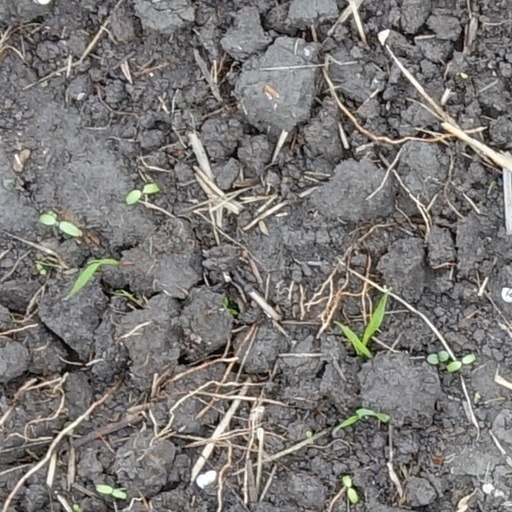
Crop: wheat